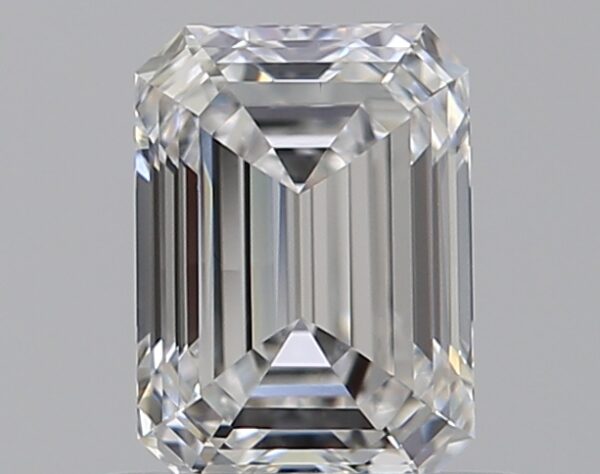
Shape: emerald
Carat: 0.65
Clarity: VS1
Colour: E
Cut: EX
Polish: EX
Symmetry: VG
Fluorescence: N
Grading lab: GIA
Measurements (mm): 5.77 x 4.19 x 2.76